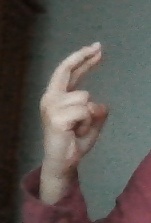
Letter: zay